Third Eye (2014 film)

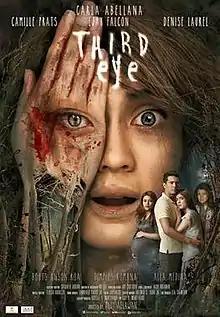
Theatrical release poster

Third Eye is a 2014 Filipino horror film directed by Aloy Adlawan and starring Carla Abellana, Camille Prats, Ejay Falcon and Denise Laurel. It was produced by Regal Entertainment.